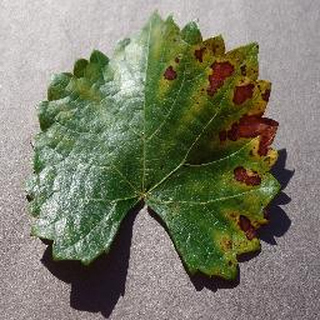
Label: grape_esca_black_measles